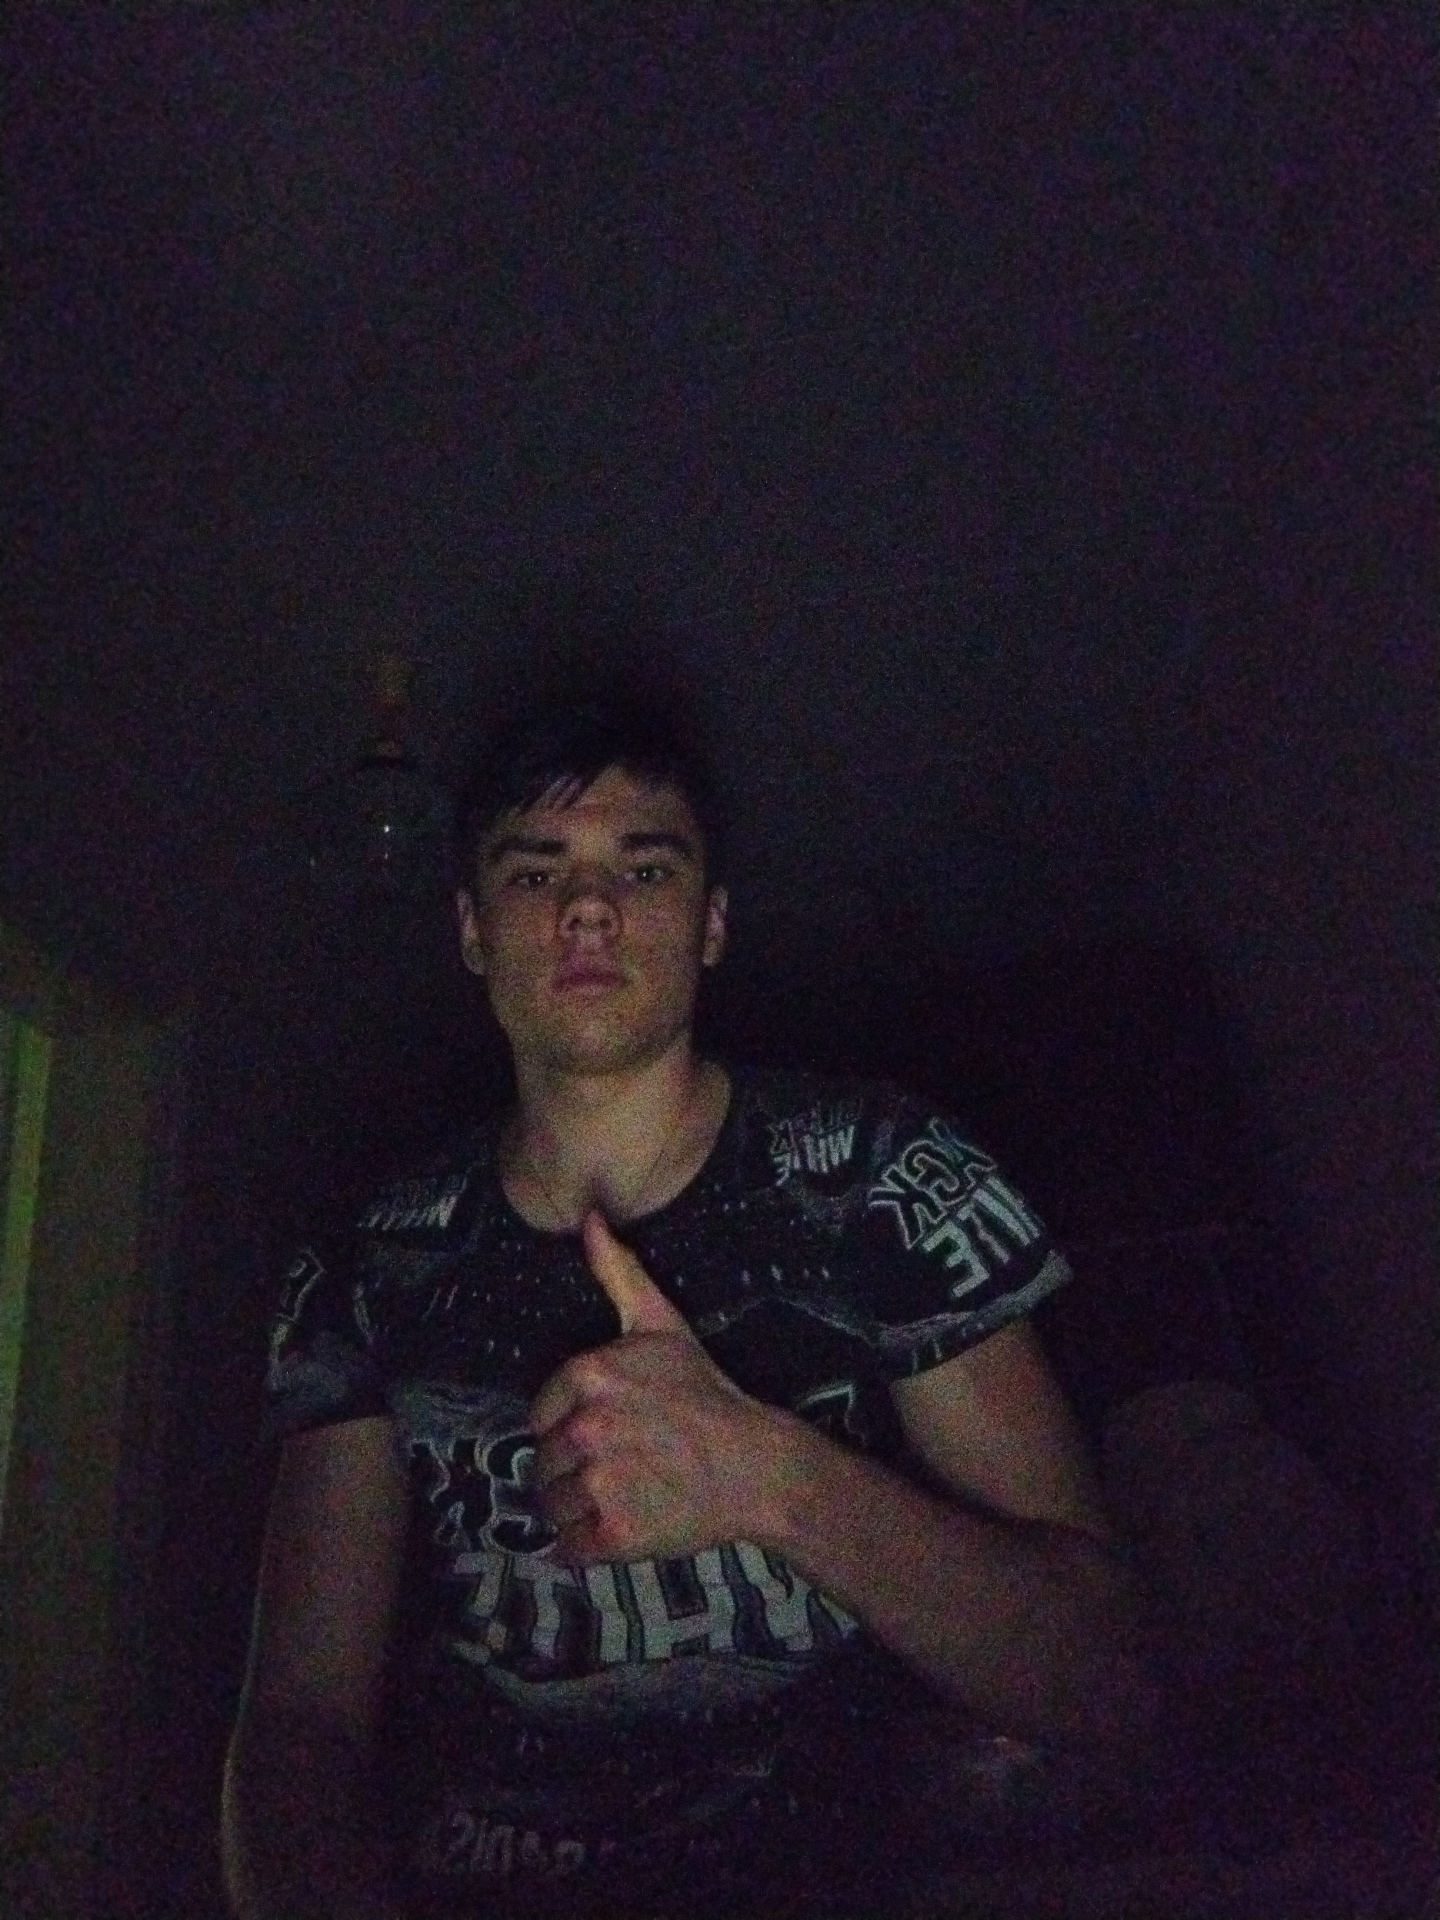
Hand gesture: like